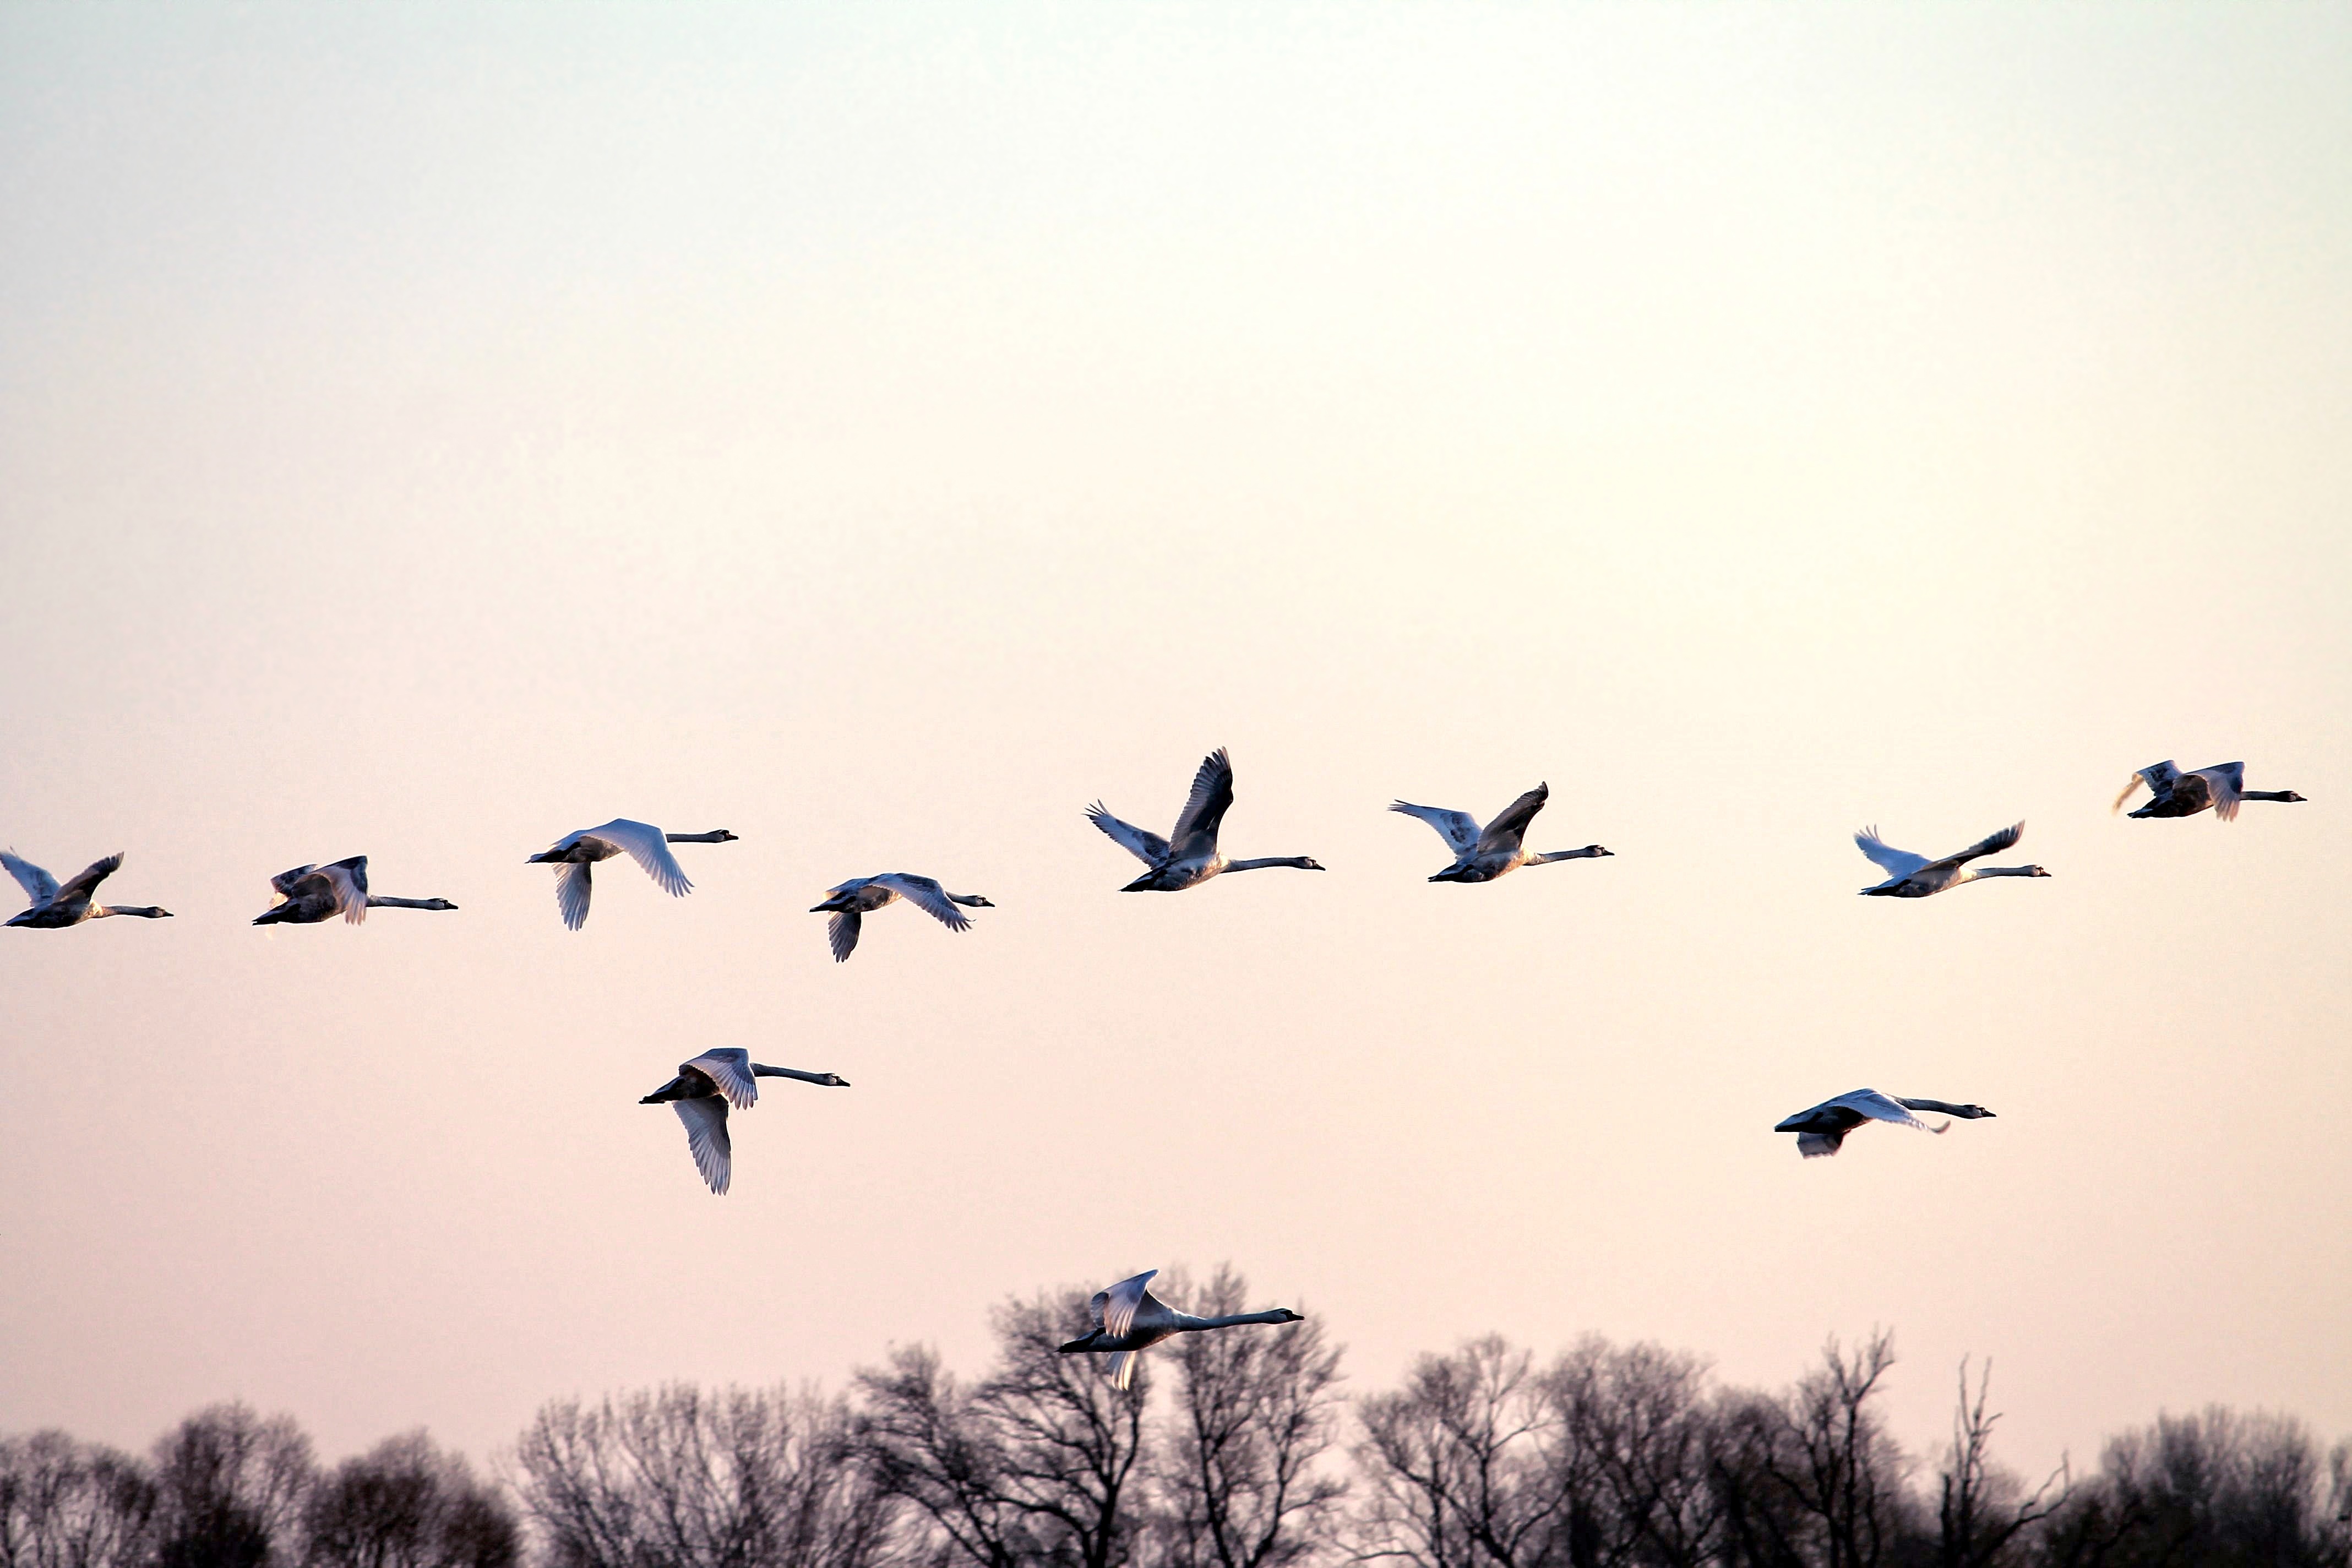
bird, wing, sky, flock, fly, flight, fauna, swans, crane, water bird, evening sun, bird migration, swan flight, animal migration, crane like bird